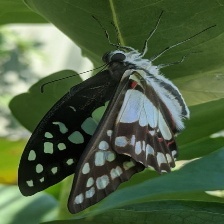
Species: GREAT JAY